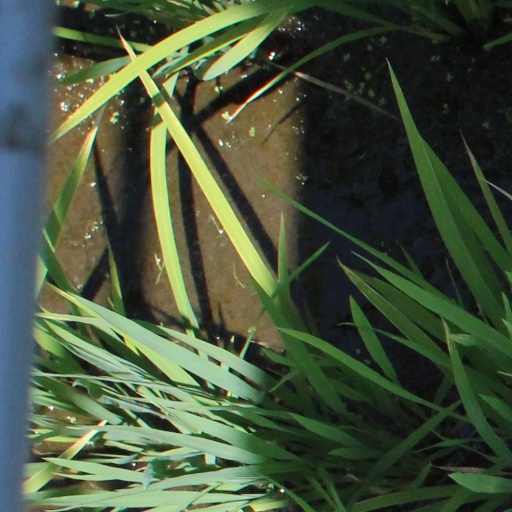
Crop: rice